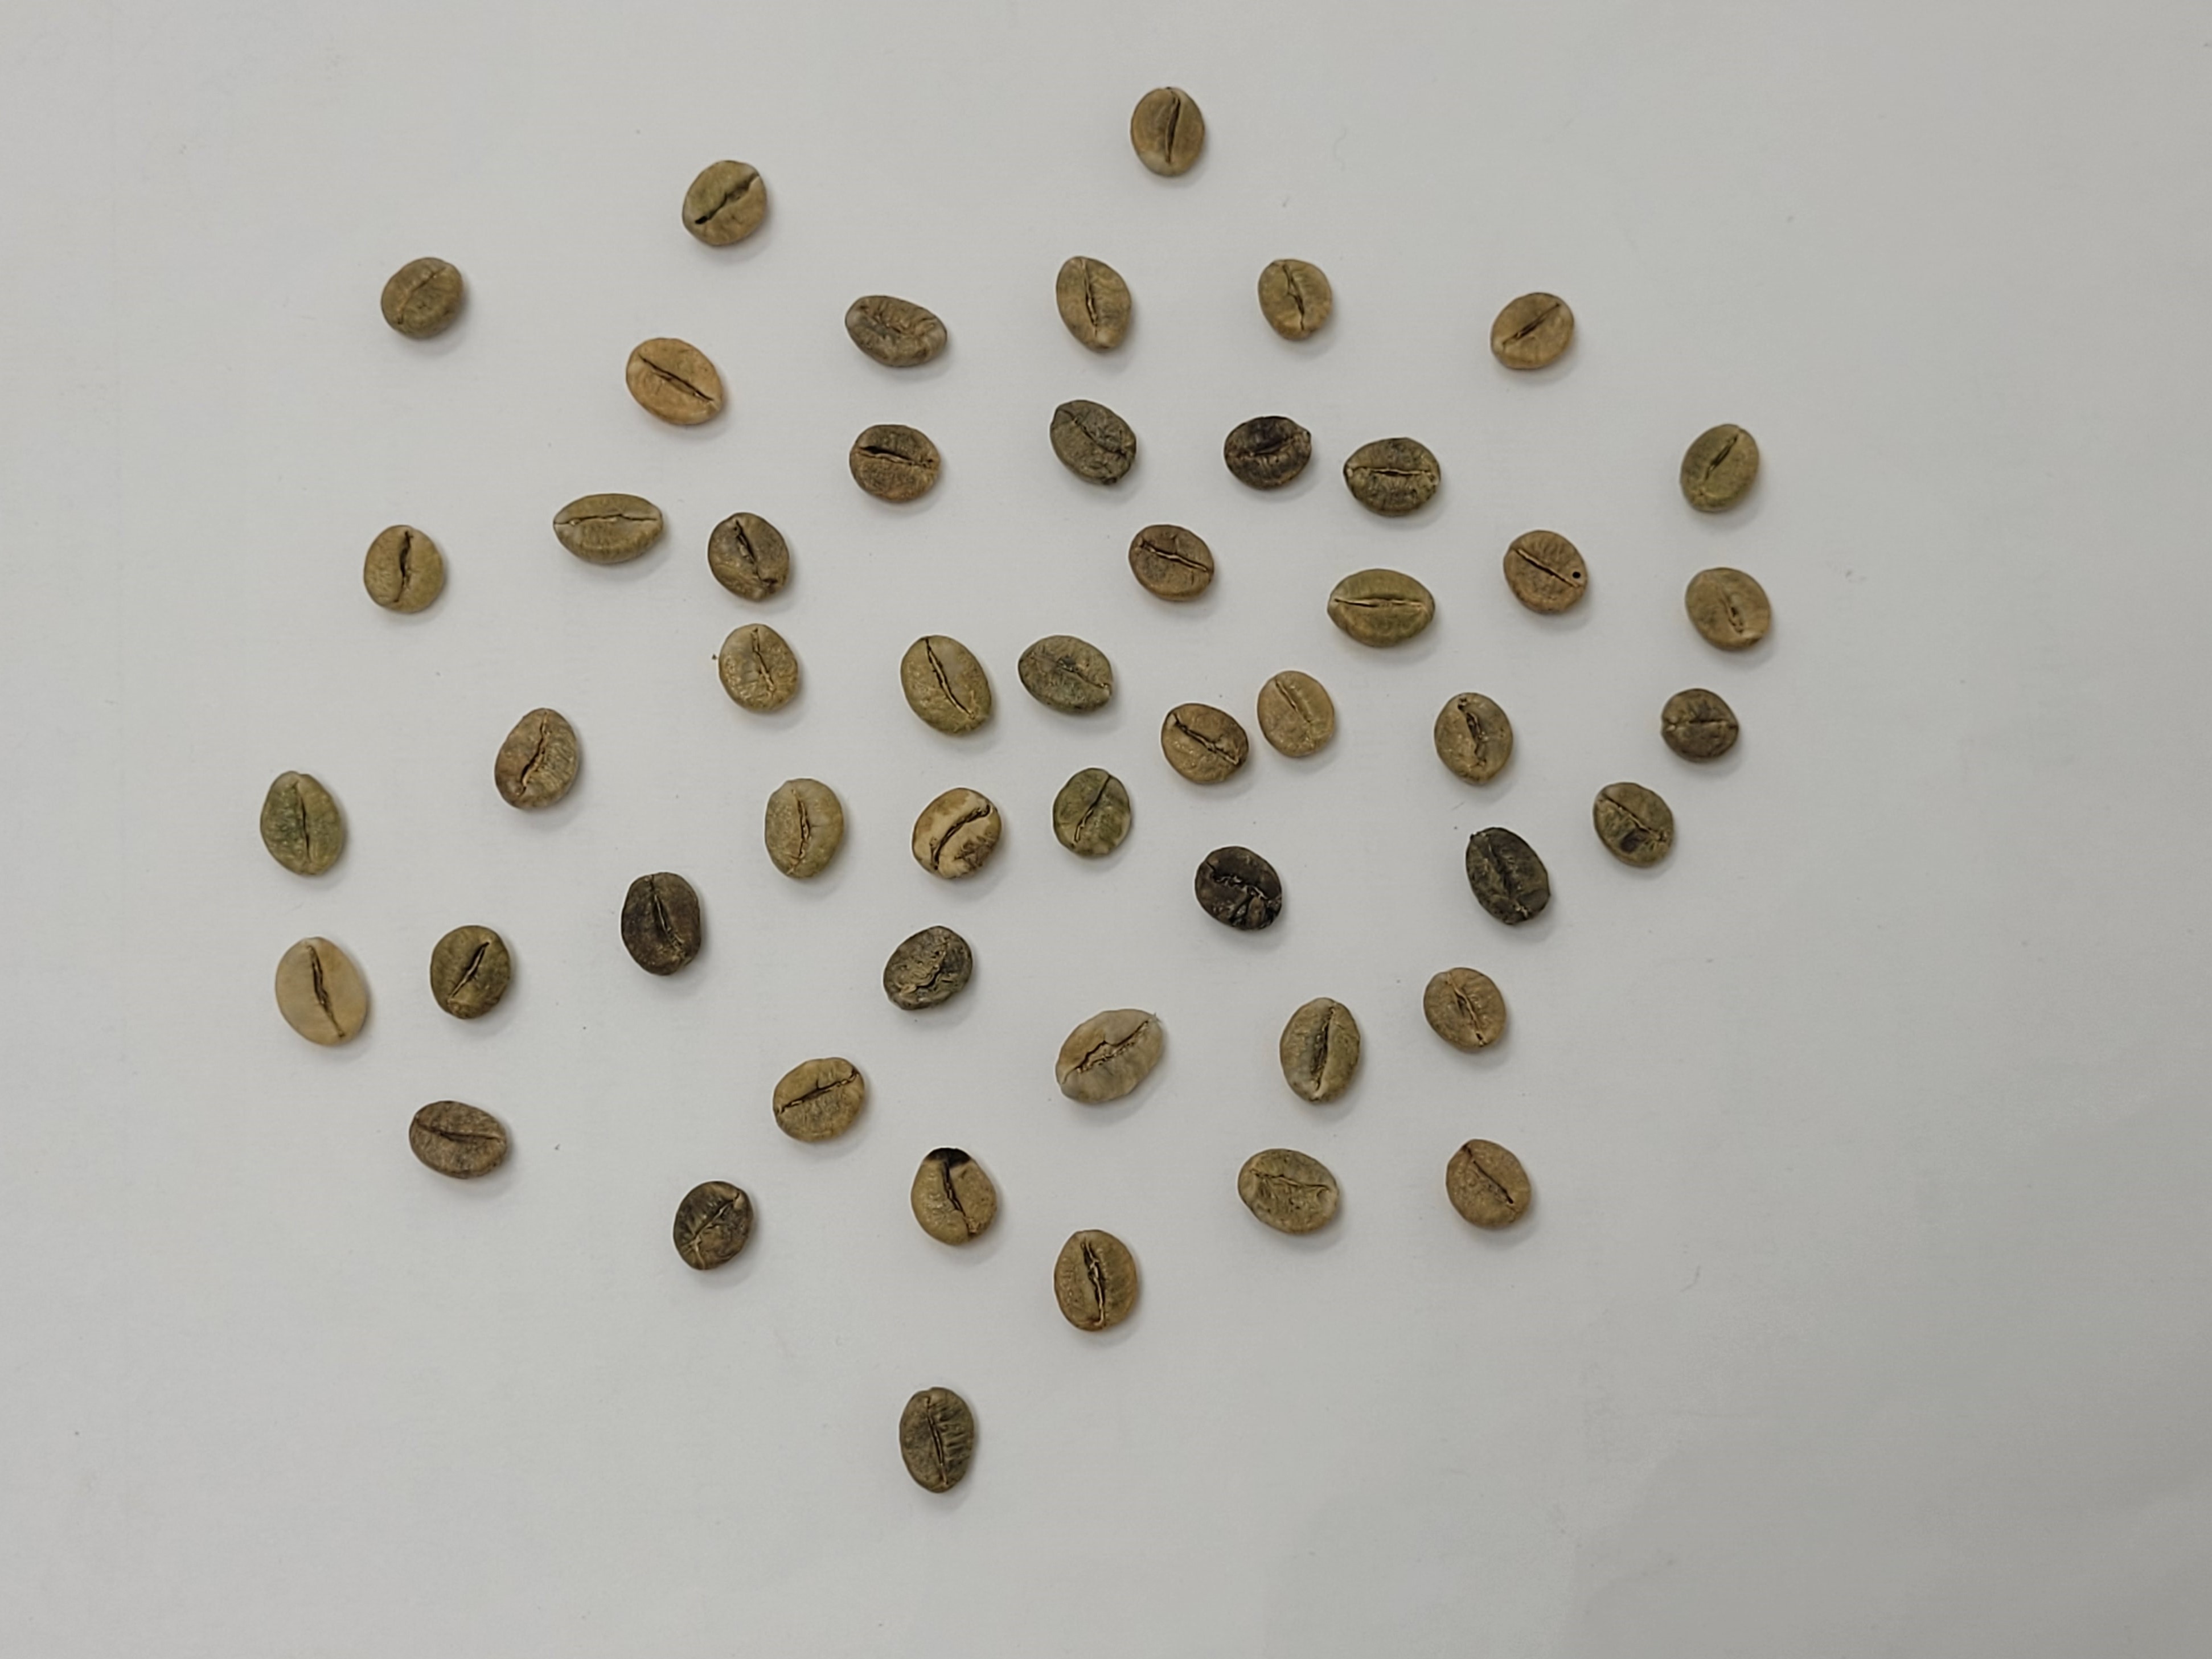
Coffee bean quality grade: AA